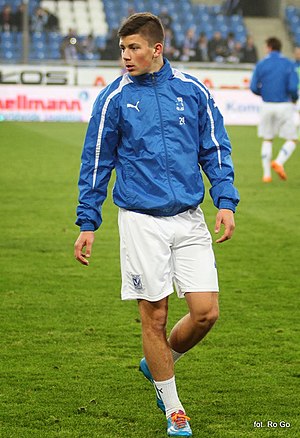
Dawid Kownacki
Dawid Igor Kownacki, er en polsk fodboldspiller, der spiller for Sampdoria i Italiens Serie A.